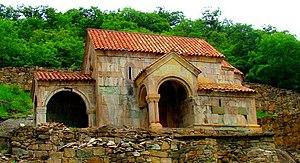
Le monastère de Tserakvi est un monastère orthodoxe géorgien datant du XIIᵉ – XIIIᵉ siècle situé en basse Kartlie dans la municipalité de Marnéouli.
La municipalité de Marneouli est un district de la région Basse Kartlie en Géorgie, dont la ville principale est Marneouli.